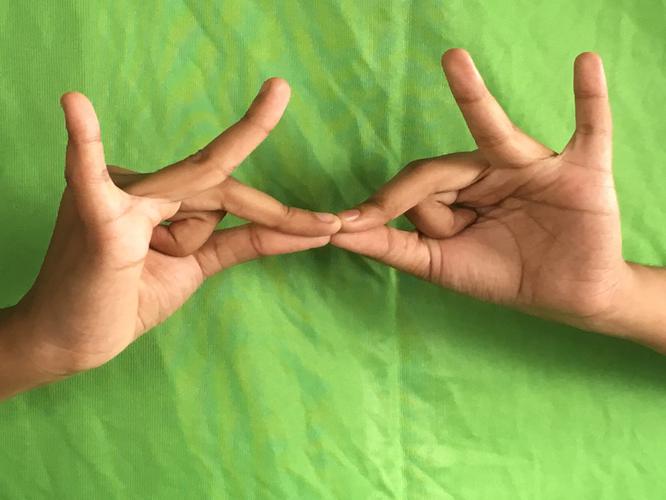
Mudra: Sakata
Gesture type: double_hand